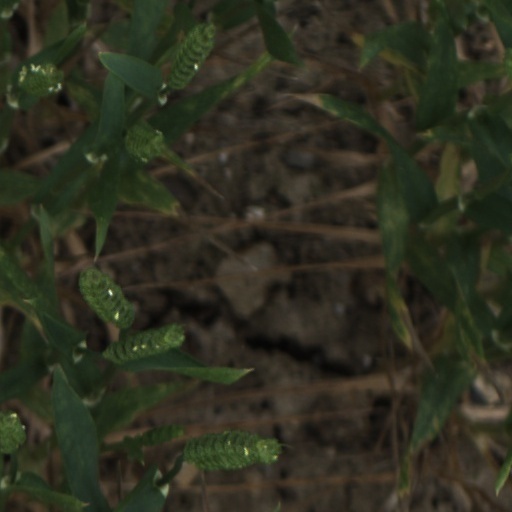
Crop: wheat